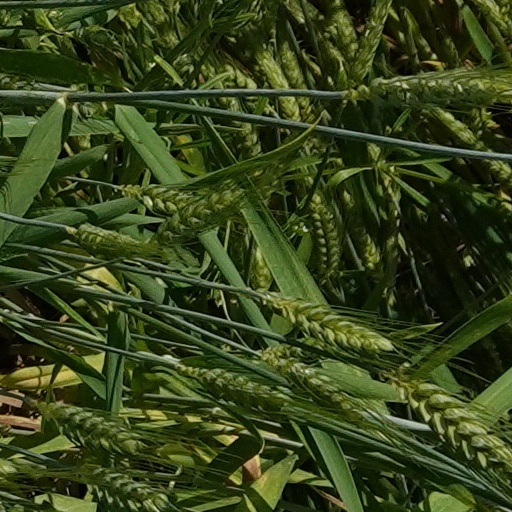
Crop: wheat